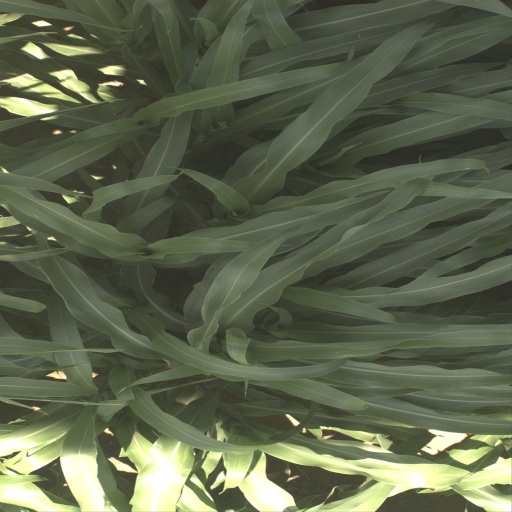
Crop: sorghum